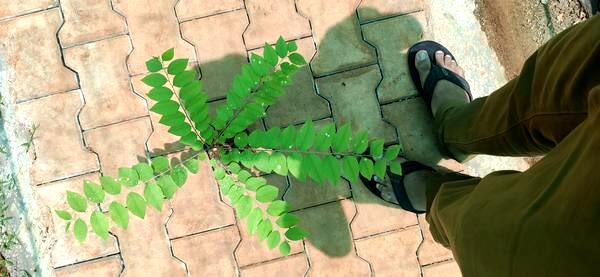
Plant: Amla